Elénor-François-Elie, Comte de Moustier

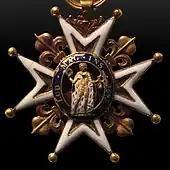
"Grand-croix de Saint-Louis"

In 1784, he received the Grand Cross of Saint-Louis and, in 1789, he was appointed Knight of Saint George (Burgundy).